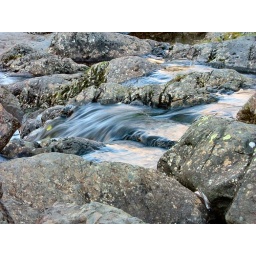
Moving river water at Ashness Bridge near Keswick, Cumbria. Exposure = 1/7th sec. 12th September 2006